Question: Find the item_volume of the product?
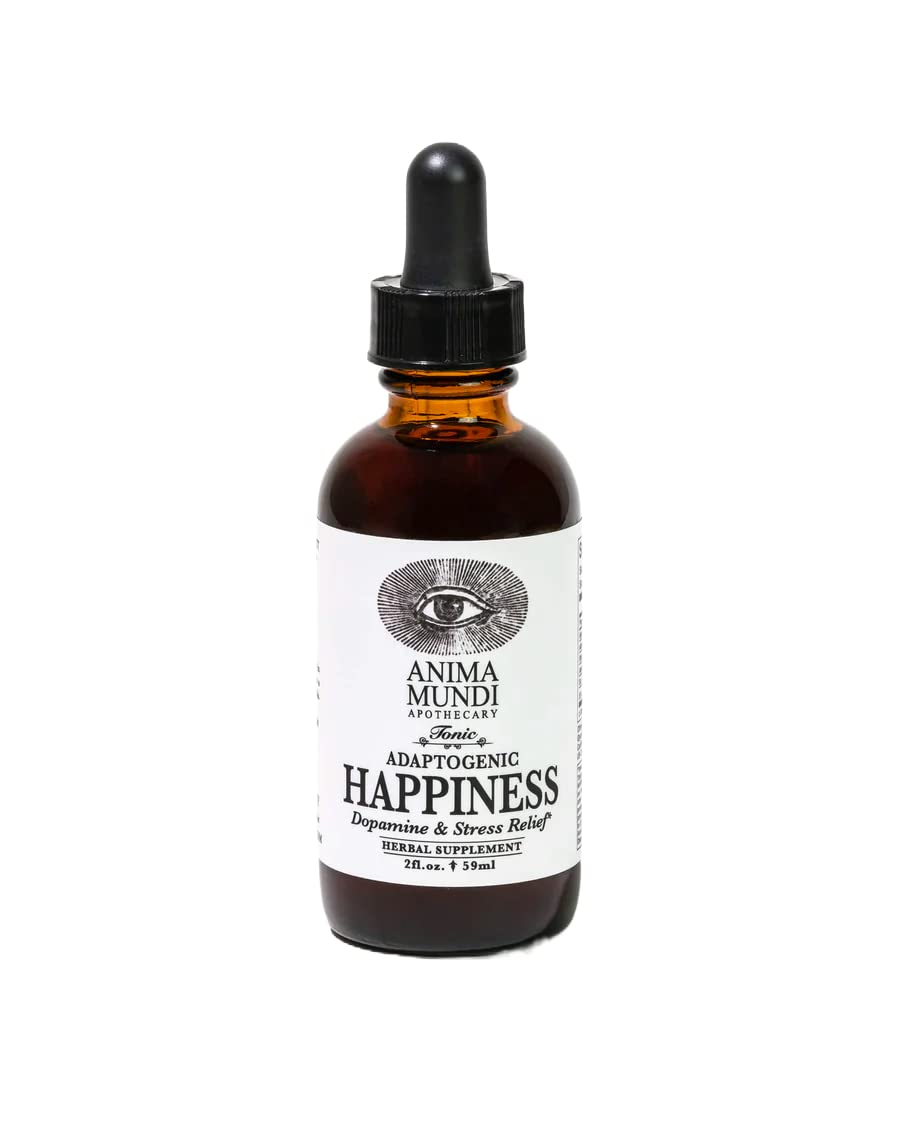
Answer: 2.0 fluid ounce